Tournan station

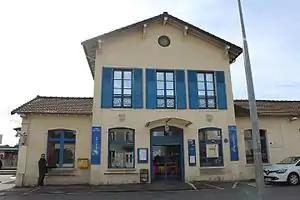
Building of the station from the outside in 2017.

Tournan station is a hub in the French transport network enabling travellers to reach the region around Tournan-en-Brie (Seine-et-Marne, Ile-de-France). This place provides an easy connection to other forms of road transport. It is a railway station serving the town Tournan-en-Brie, Seine-et-Marne department, northern France. It is on the line from Gretz-Armainvilliers to Sézanne.